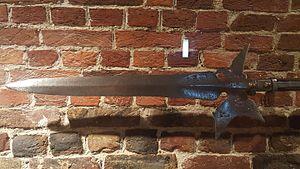
Hallebarde de guerre, dans le musée Porte de Hal, Wiki Loves Art, Bruxelles, Belgique
La hallebarde est une arme d'hast polyvalente comportant, au bout d'une hampe en bois, une pointe de lance, un fer de hache et un bec de corbin. Sa hampe est généralement de section octogonale ou carrée, renforcée d'atèles métalliques permettant au combattant d'arrêter un coup de taille. Enfin à l'autre extrémité se trouvait un talon métallique permettant un usage comme arme contondante. Arme de combat rapproché pour le fantassin professionnel et autres hommes d'armes, la hallebarde servait à combattre l'infanterie comme la cavalerie adverse. Elle est conçue afin d'être plus courte et plus maniable que d'autres armes d'hast comme la pique.